Indiscriminate attack

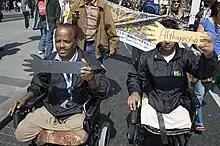
Demonstrators at the May 2008 Dublin Diplomatic Conference on Cluster Munitions that produced the Convention on Cluster Munitions.

Indiscriminate attacks are military attacks that neglect the distinction between legitimate military targets, on the one side, and persons and objects that enjoy protection under international humanitarian law, on the other (see protected persons for more info).